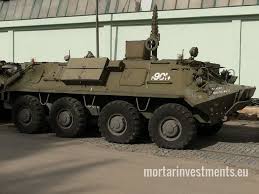
Label: BTR